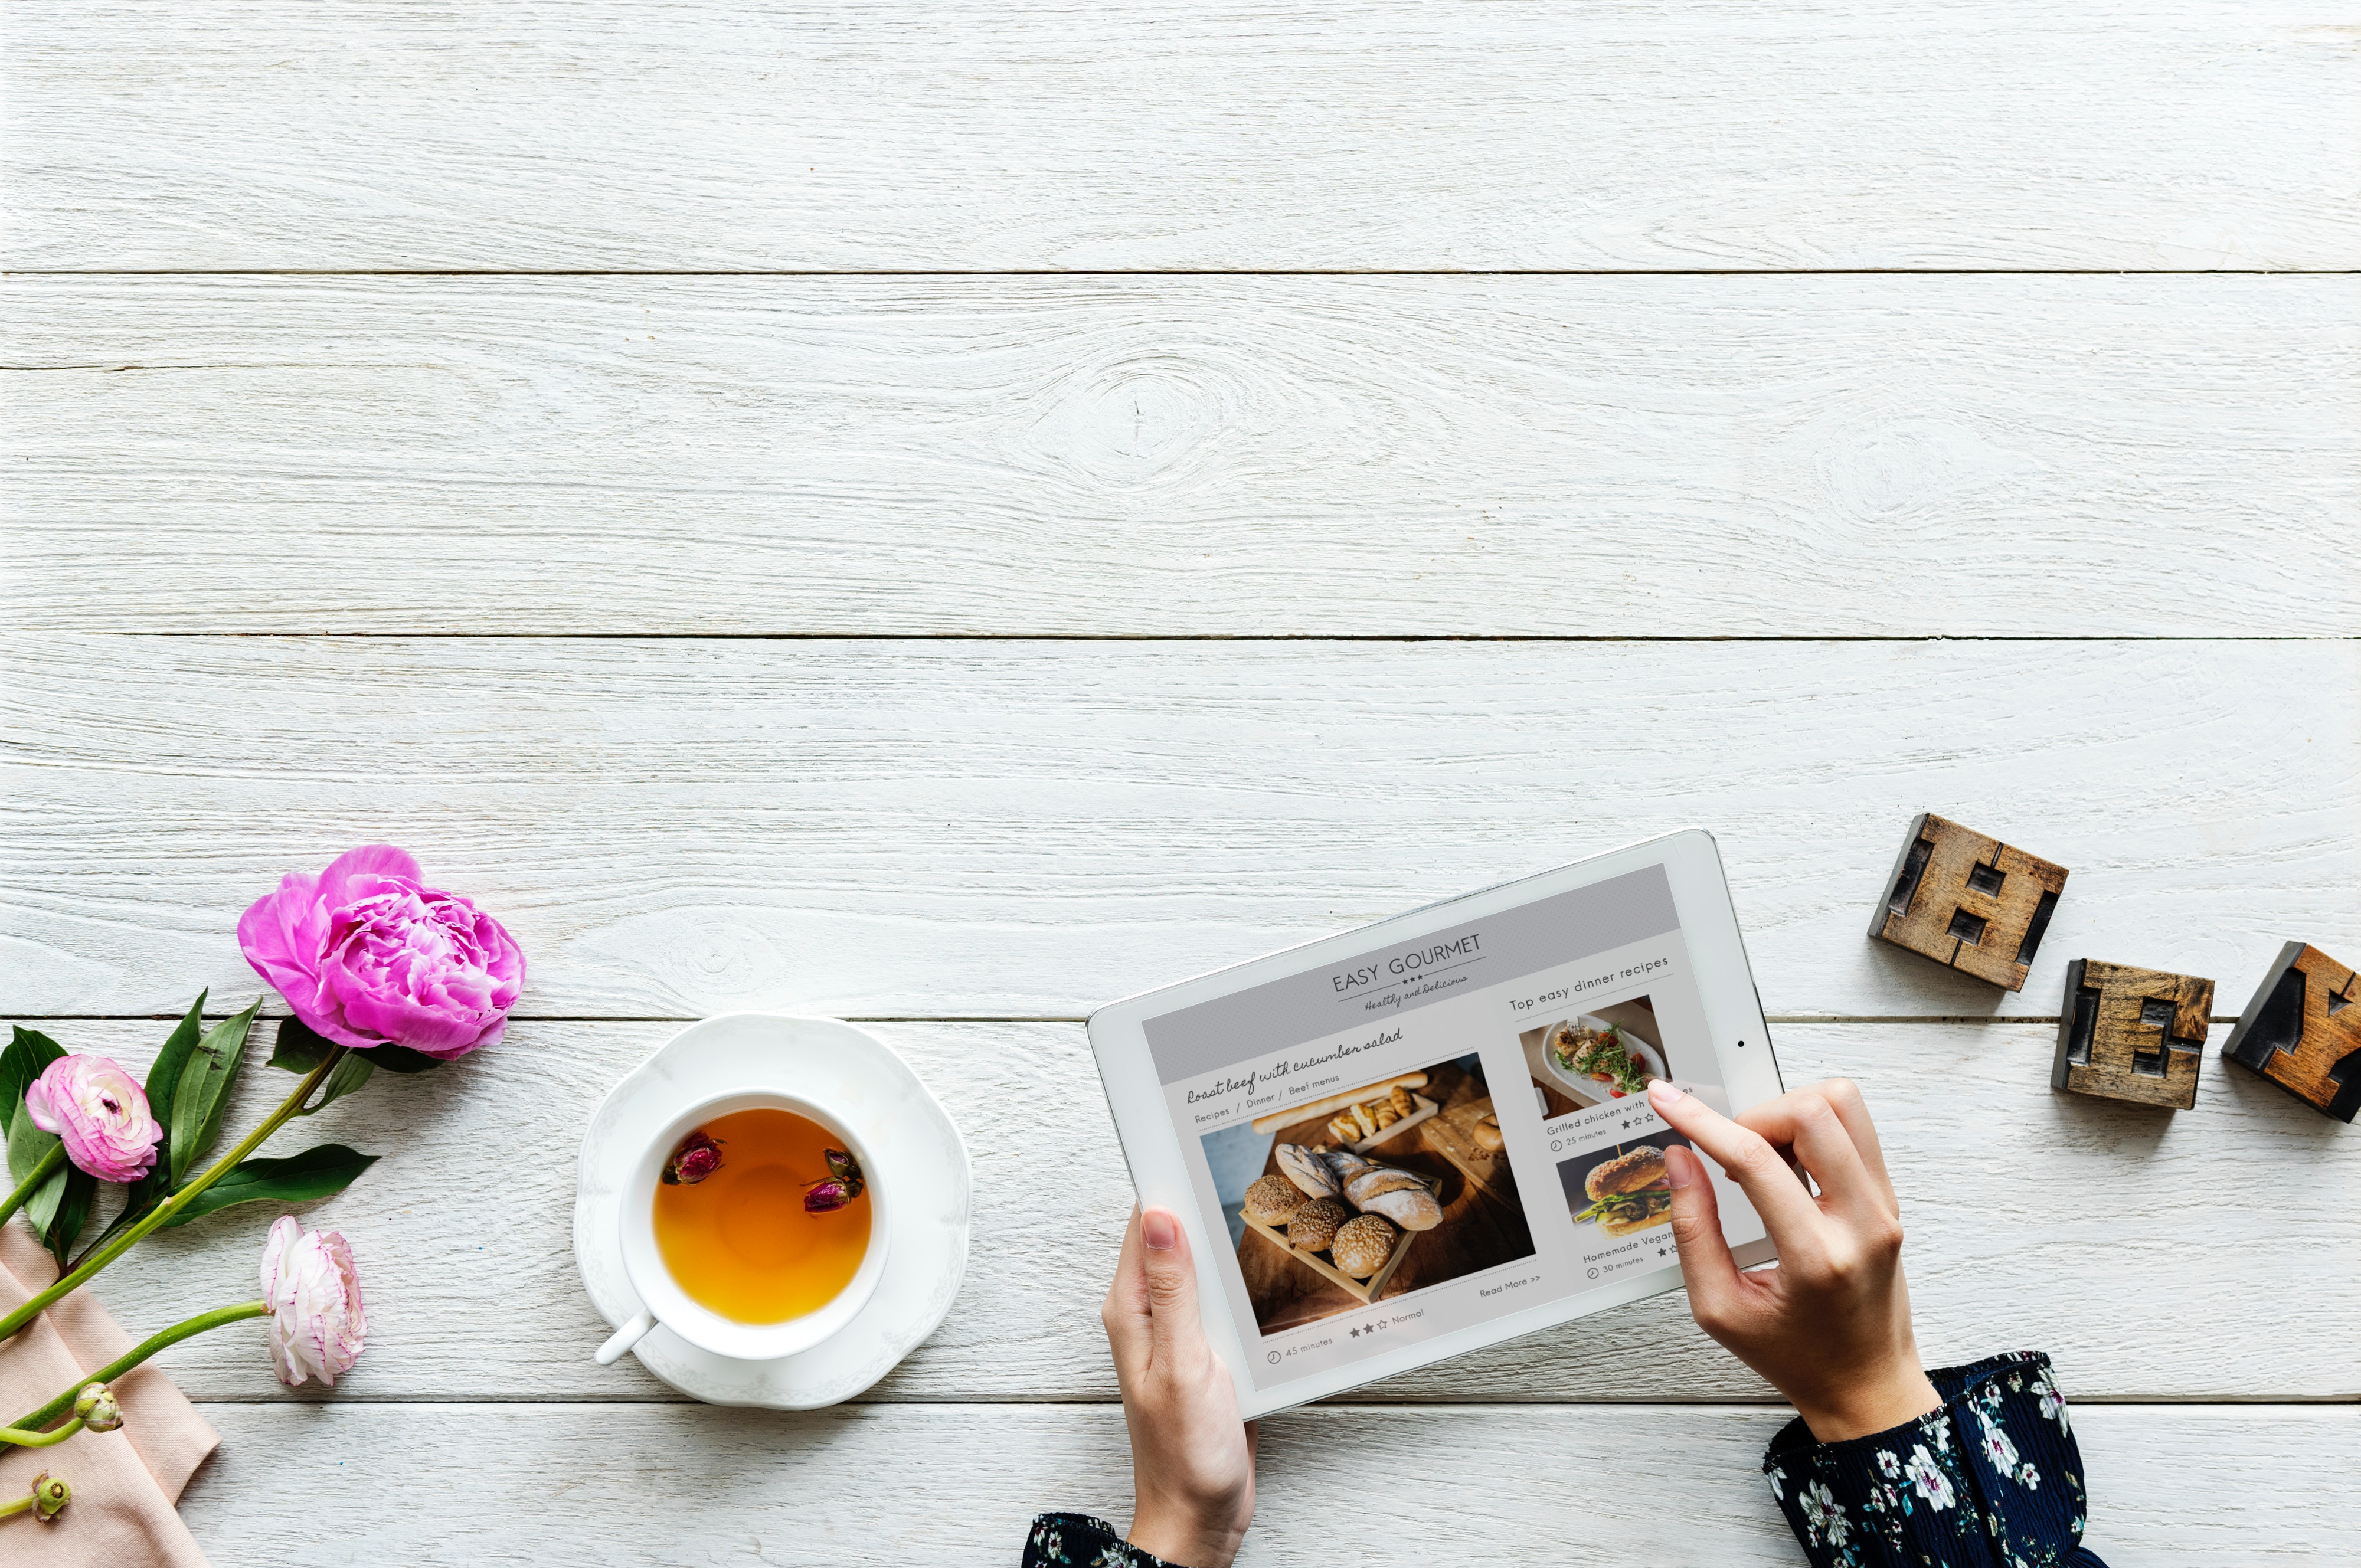
table